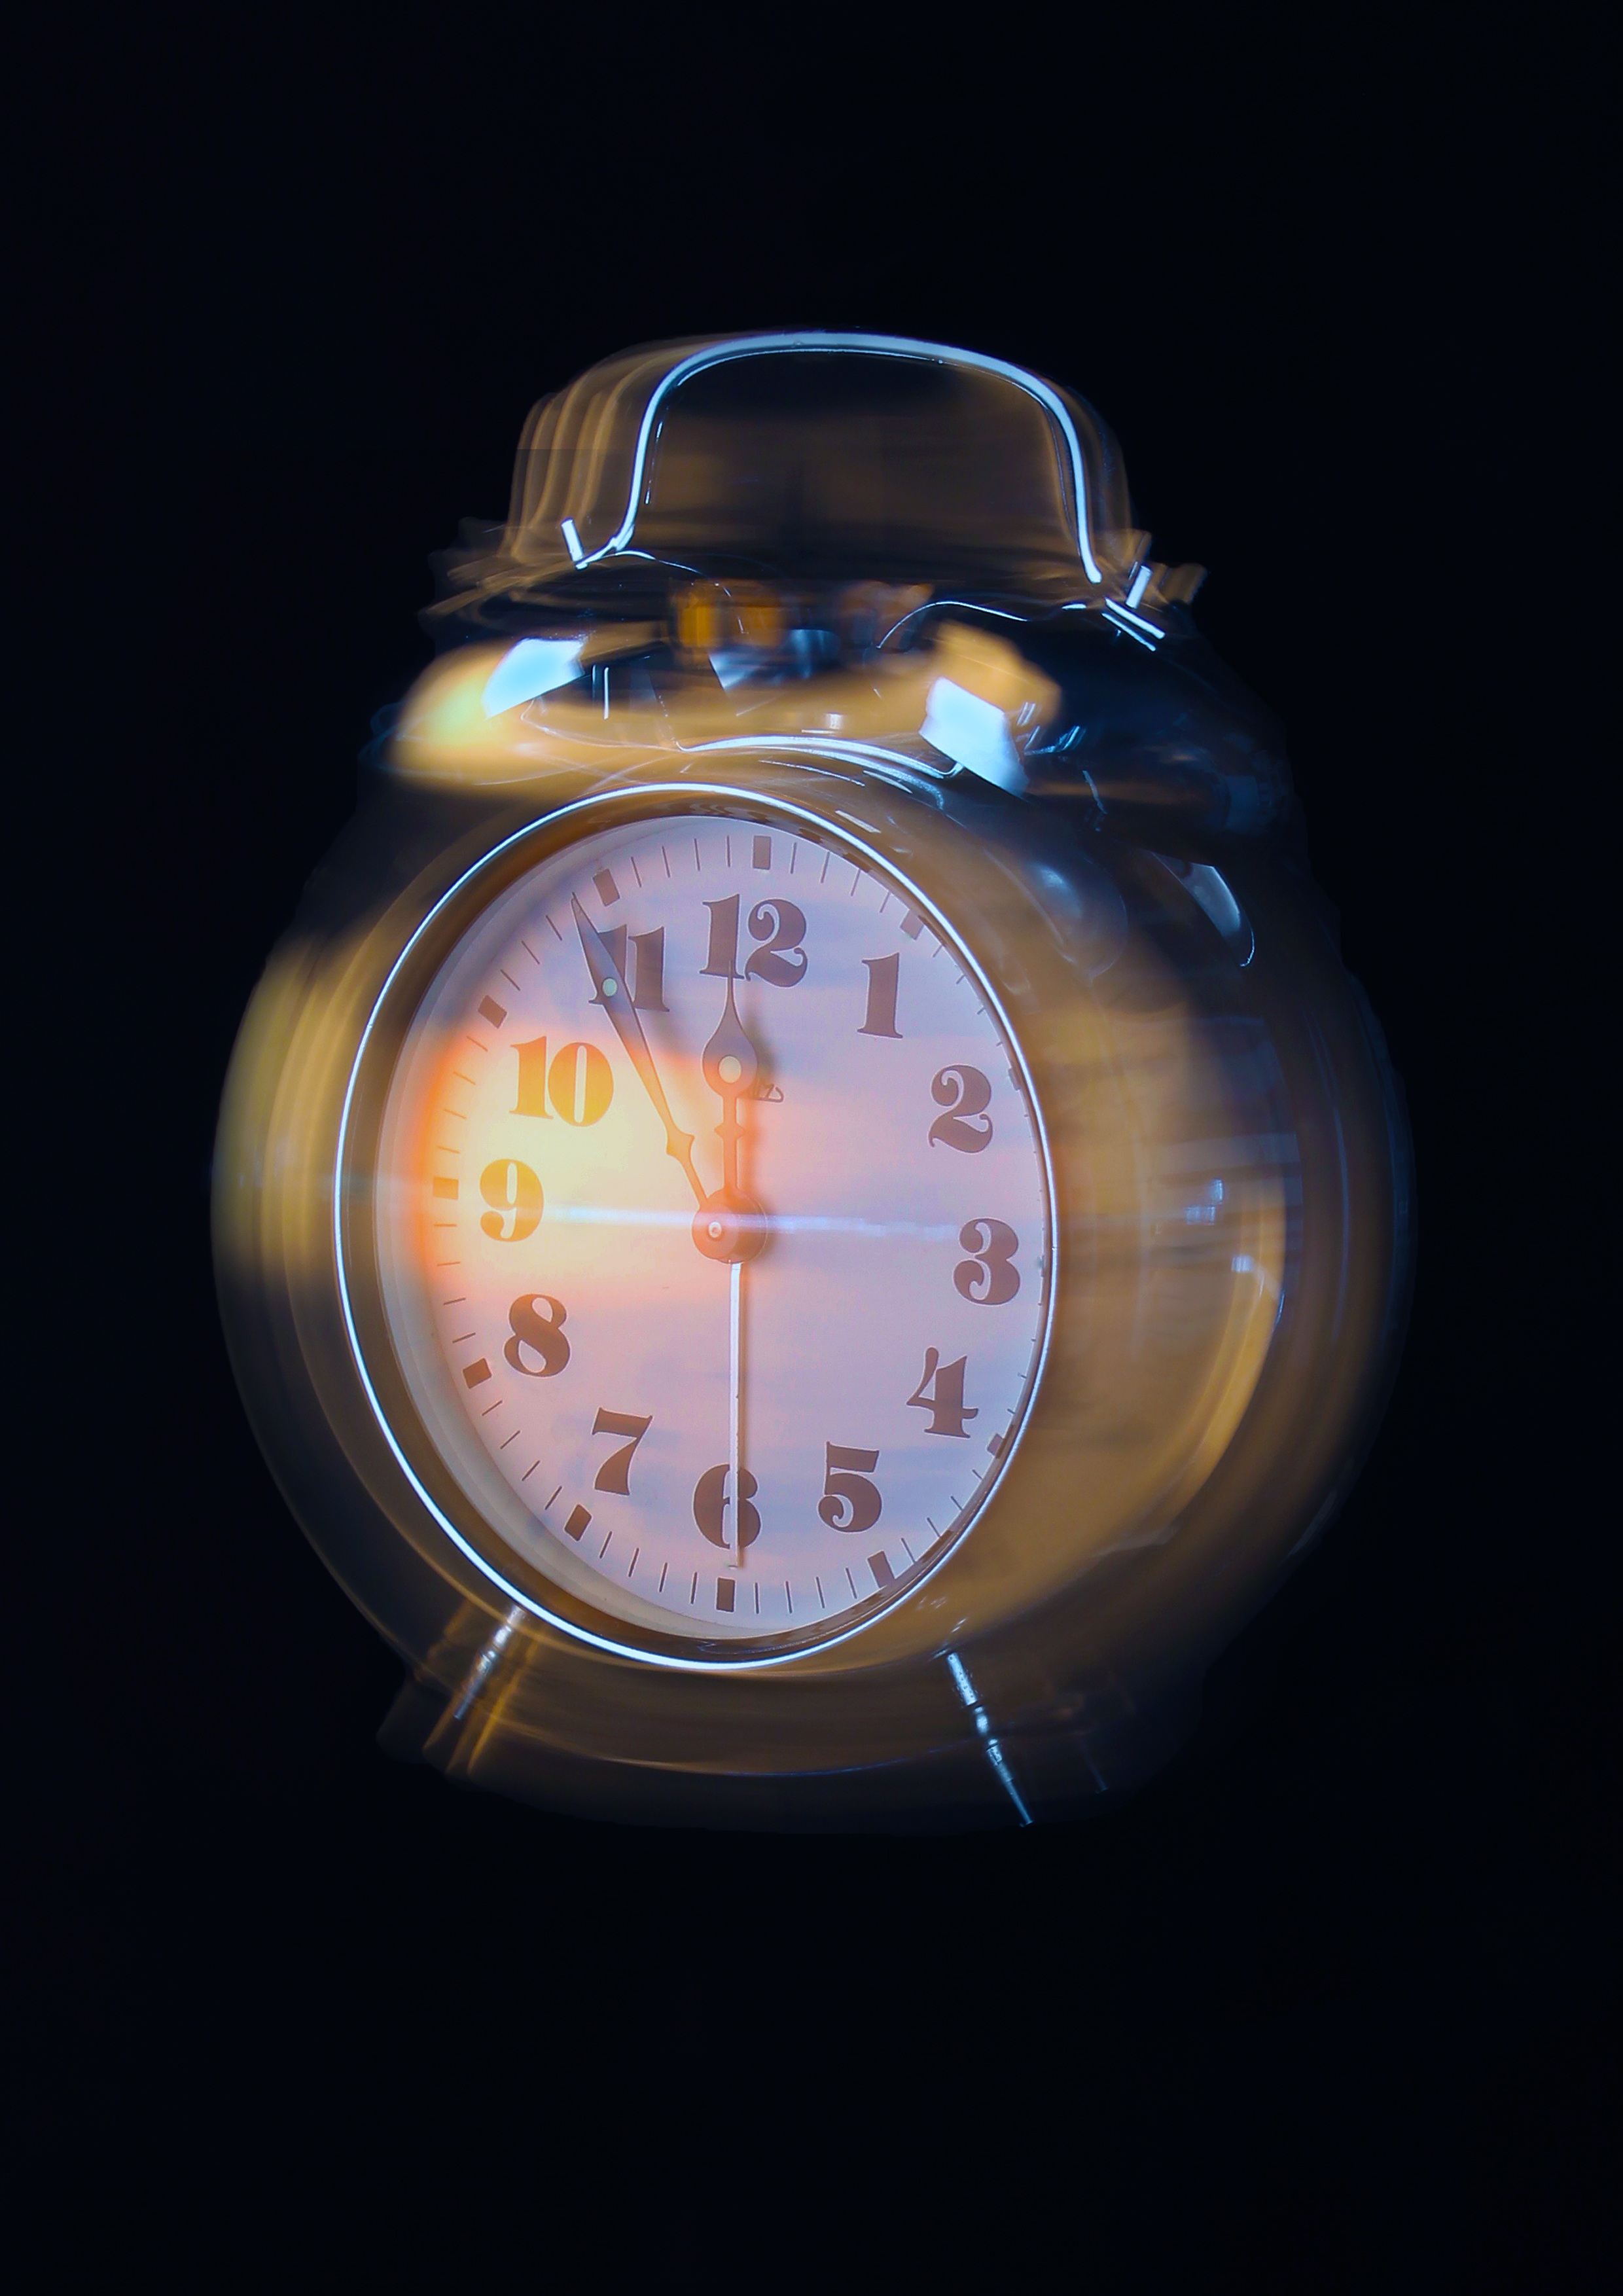
watch, hand, clock, alarm clock, bell, yellow, lighting, decor, dial, blurry, rush, colored, home accessories, the ringing, five minutes to twelve